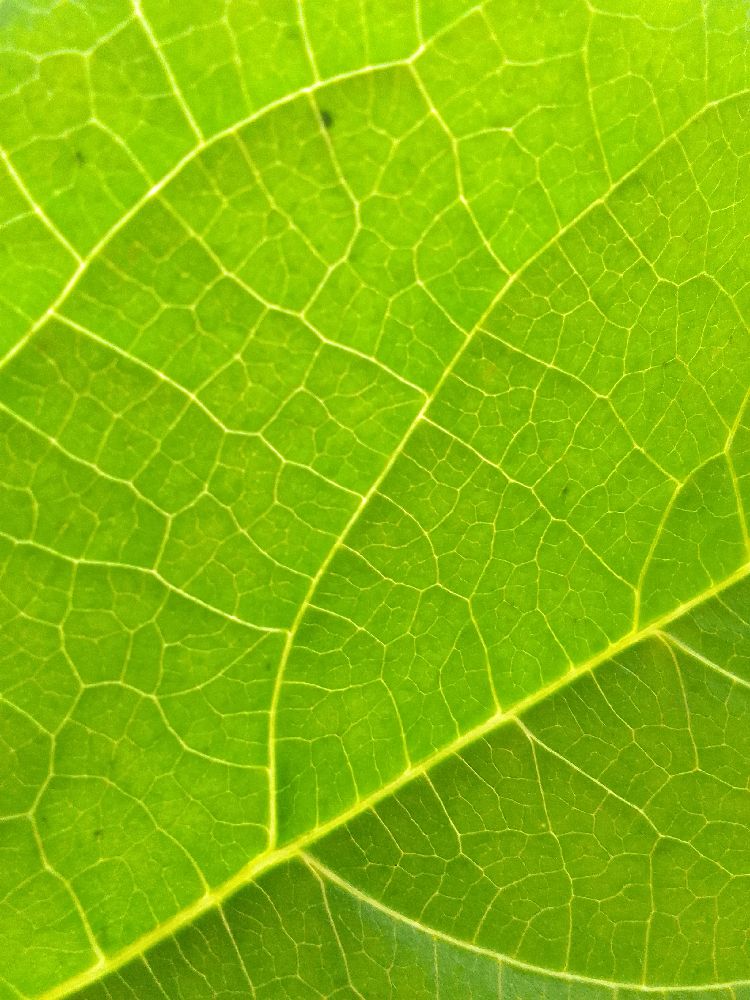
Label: healthy